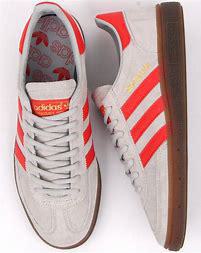
Brand: Adidas
Model: Handball Spezial